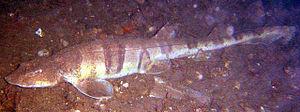
Halaelurus est un genre de requins.
Halaelurus natalensis est une espèce de requins.
Les roussettes forment une famille de petits requins comportant environ 17 genres et plus de 150 espèces ce qui en fait la plus importante famille de requins.